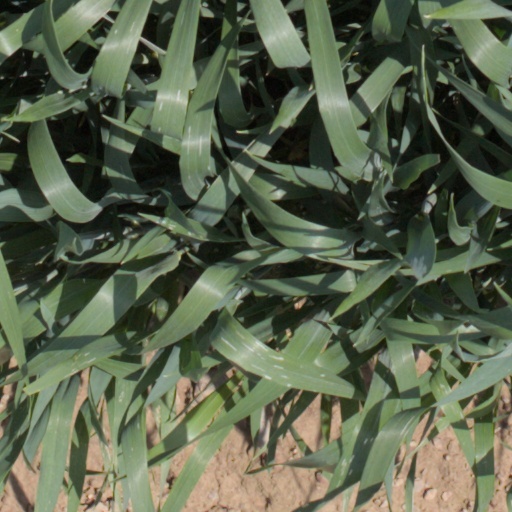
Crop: wheat